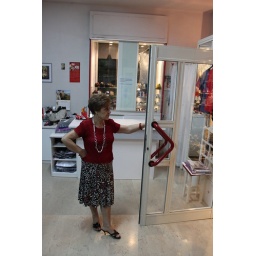
Mike's aunt in the door of her clothing store.